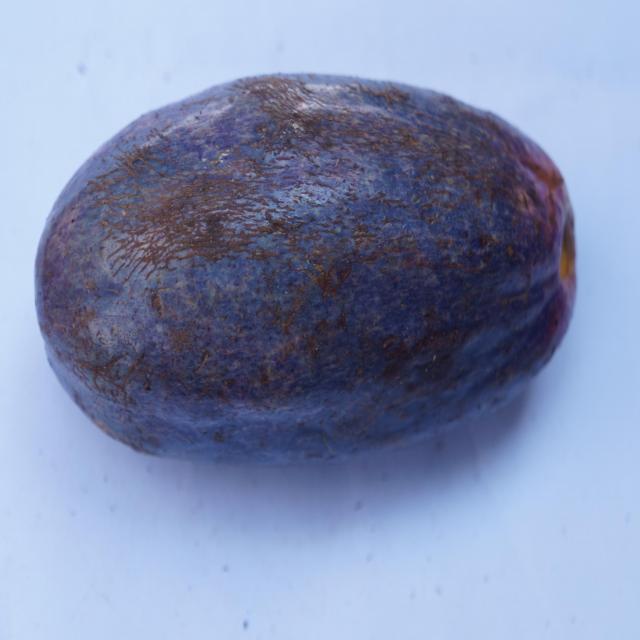
Plum grade: unaffected